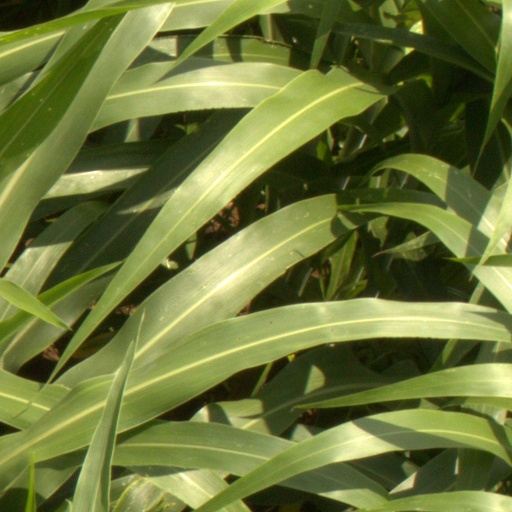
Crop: sorghum